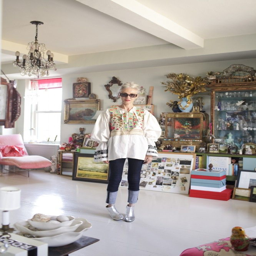
i am an avid collector of all bits and pieces . person .